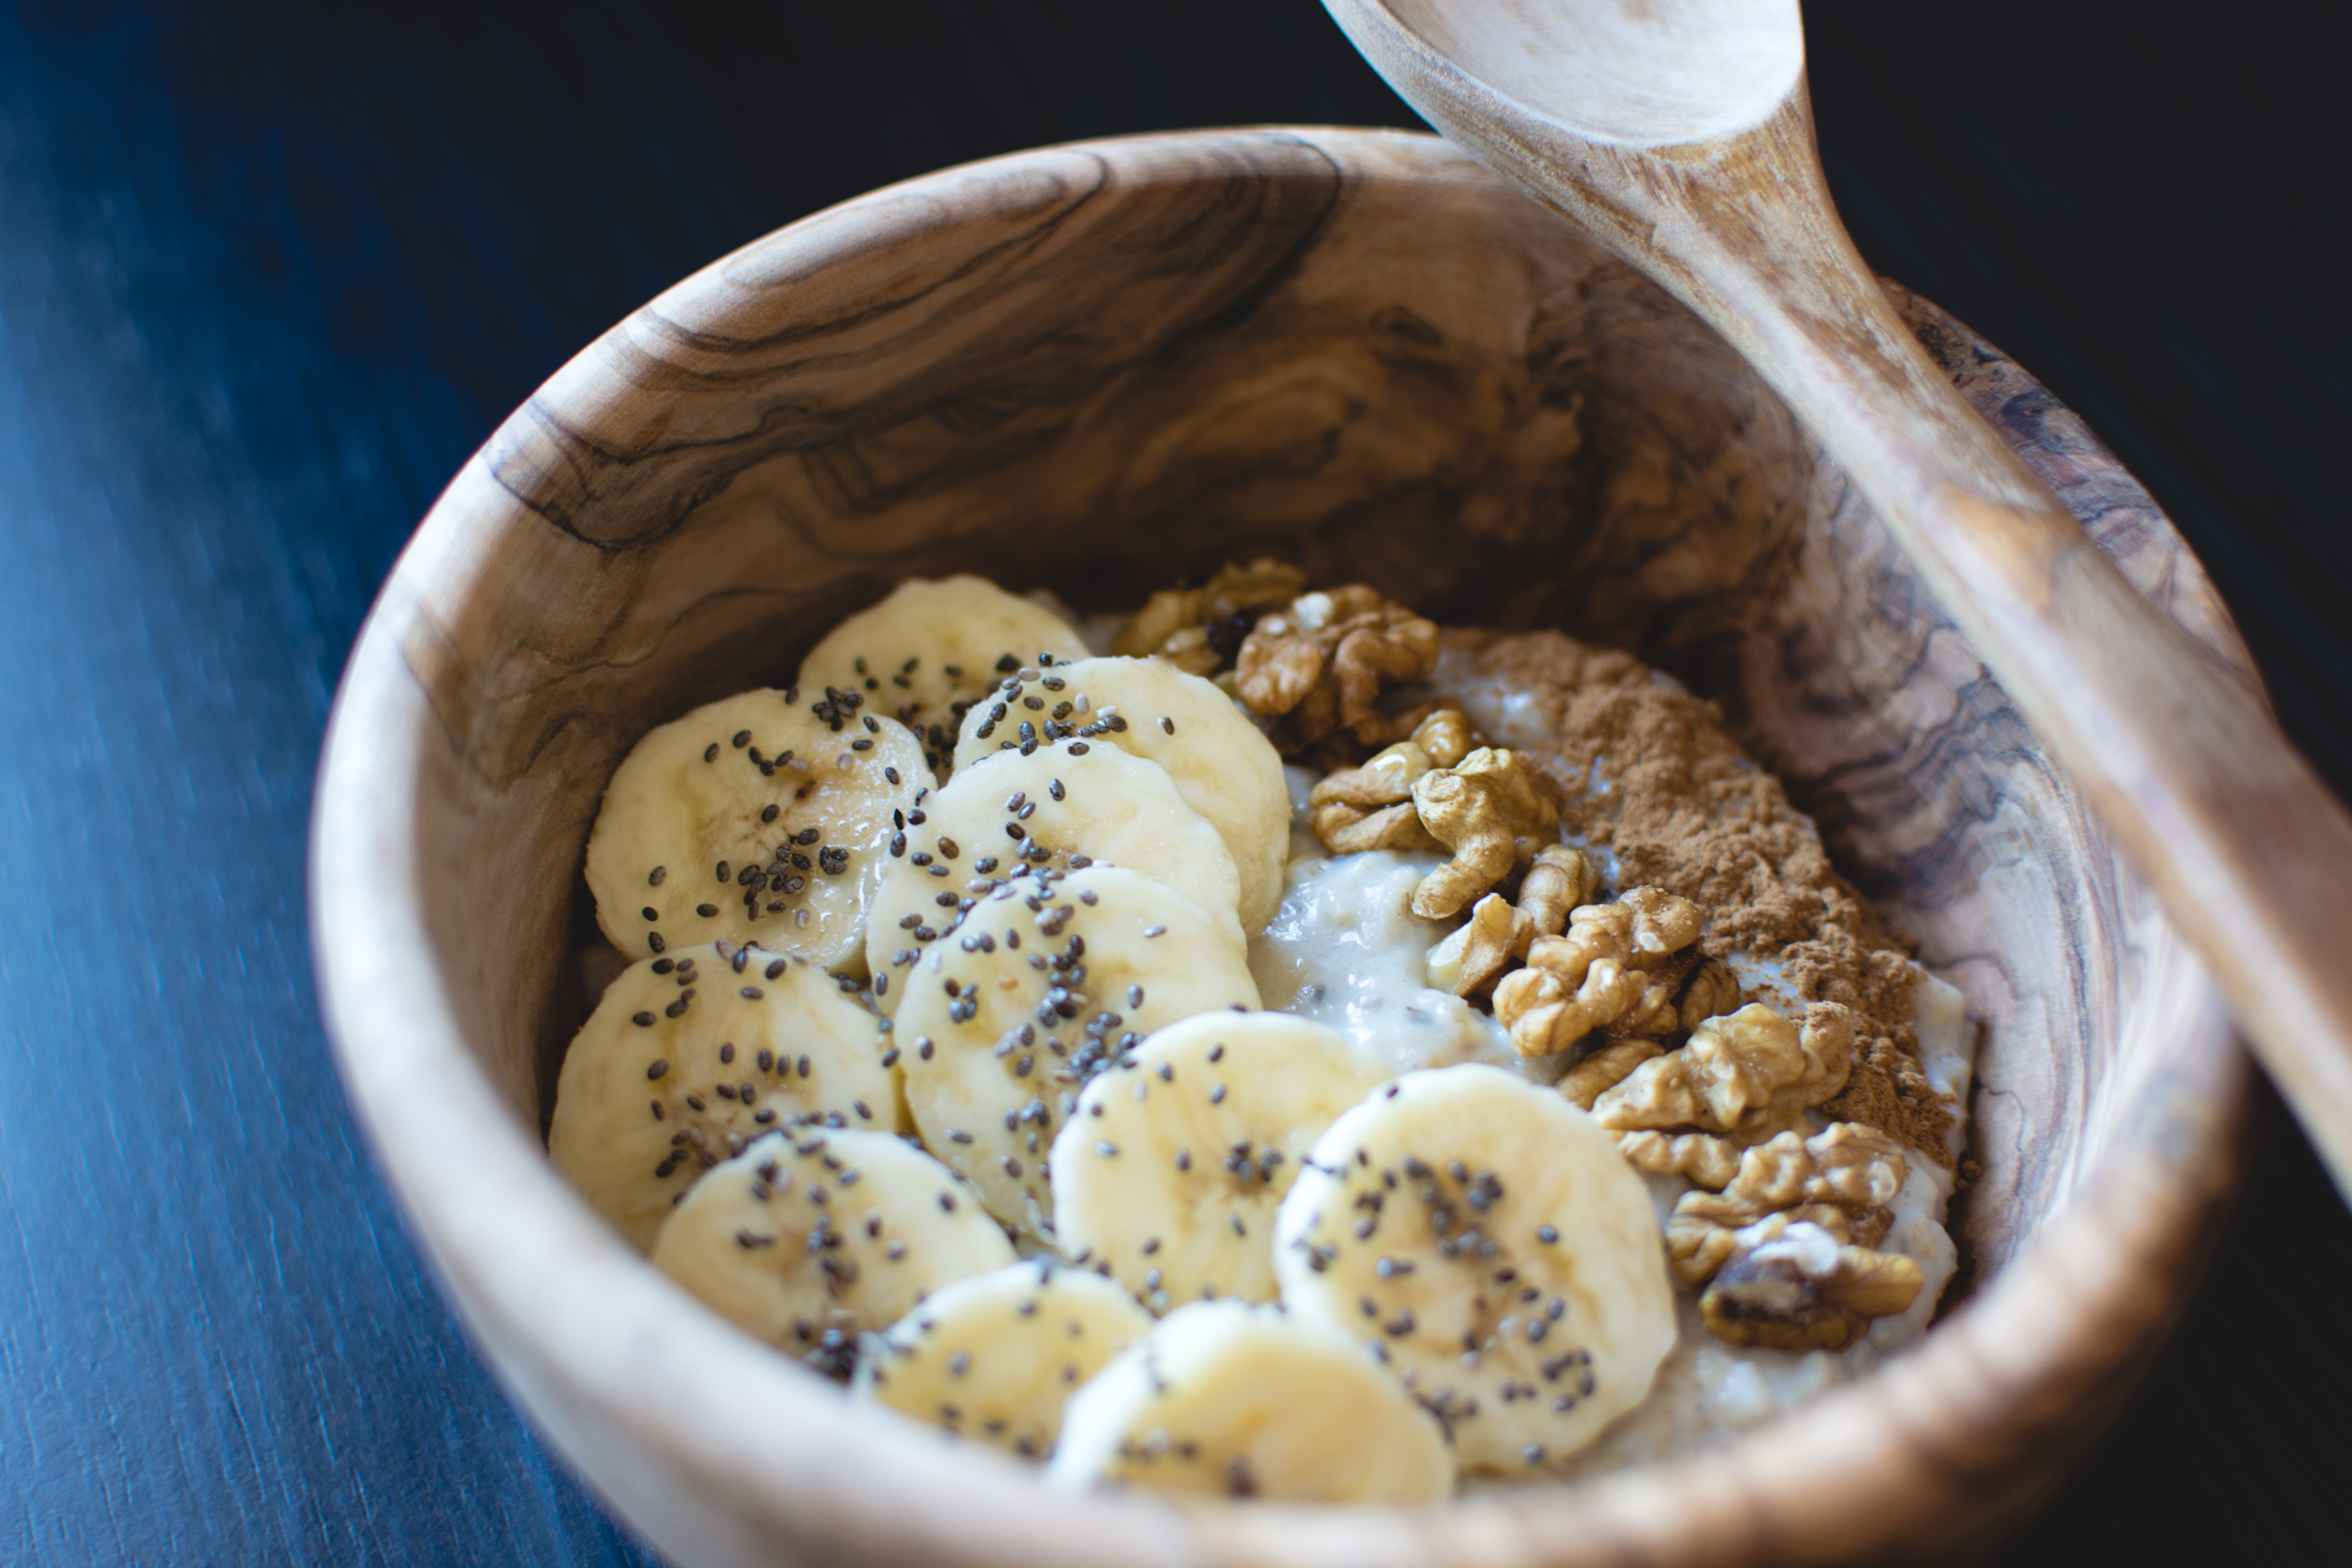
dish, food, cuisine, ingredient, produce, dessert, Strained yogurt, recipe, vegetarian food, snack, breakfast